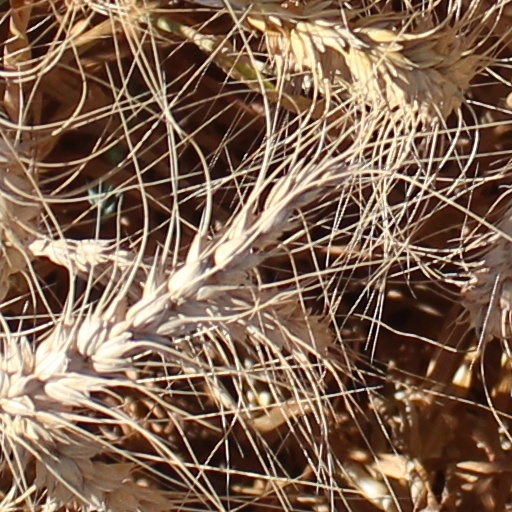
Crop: wheat